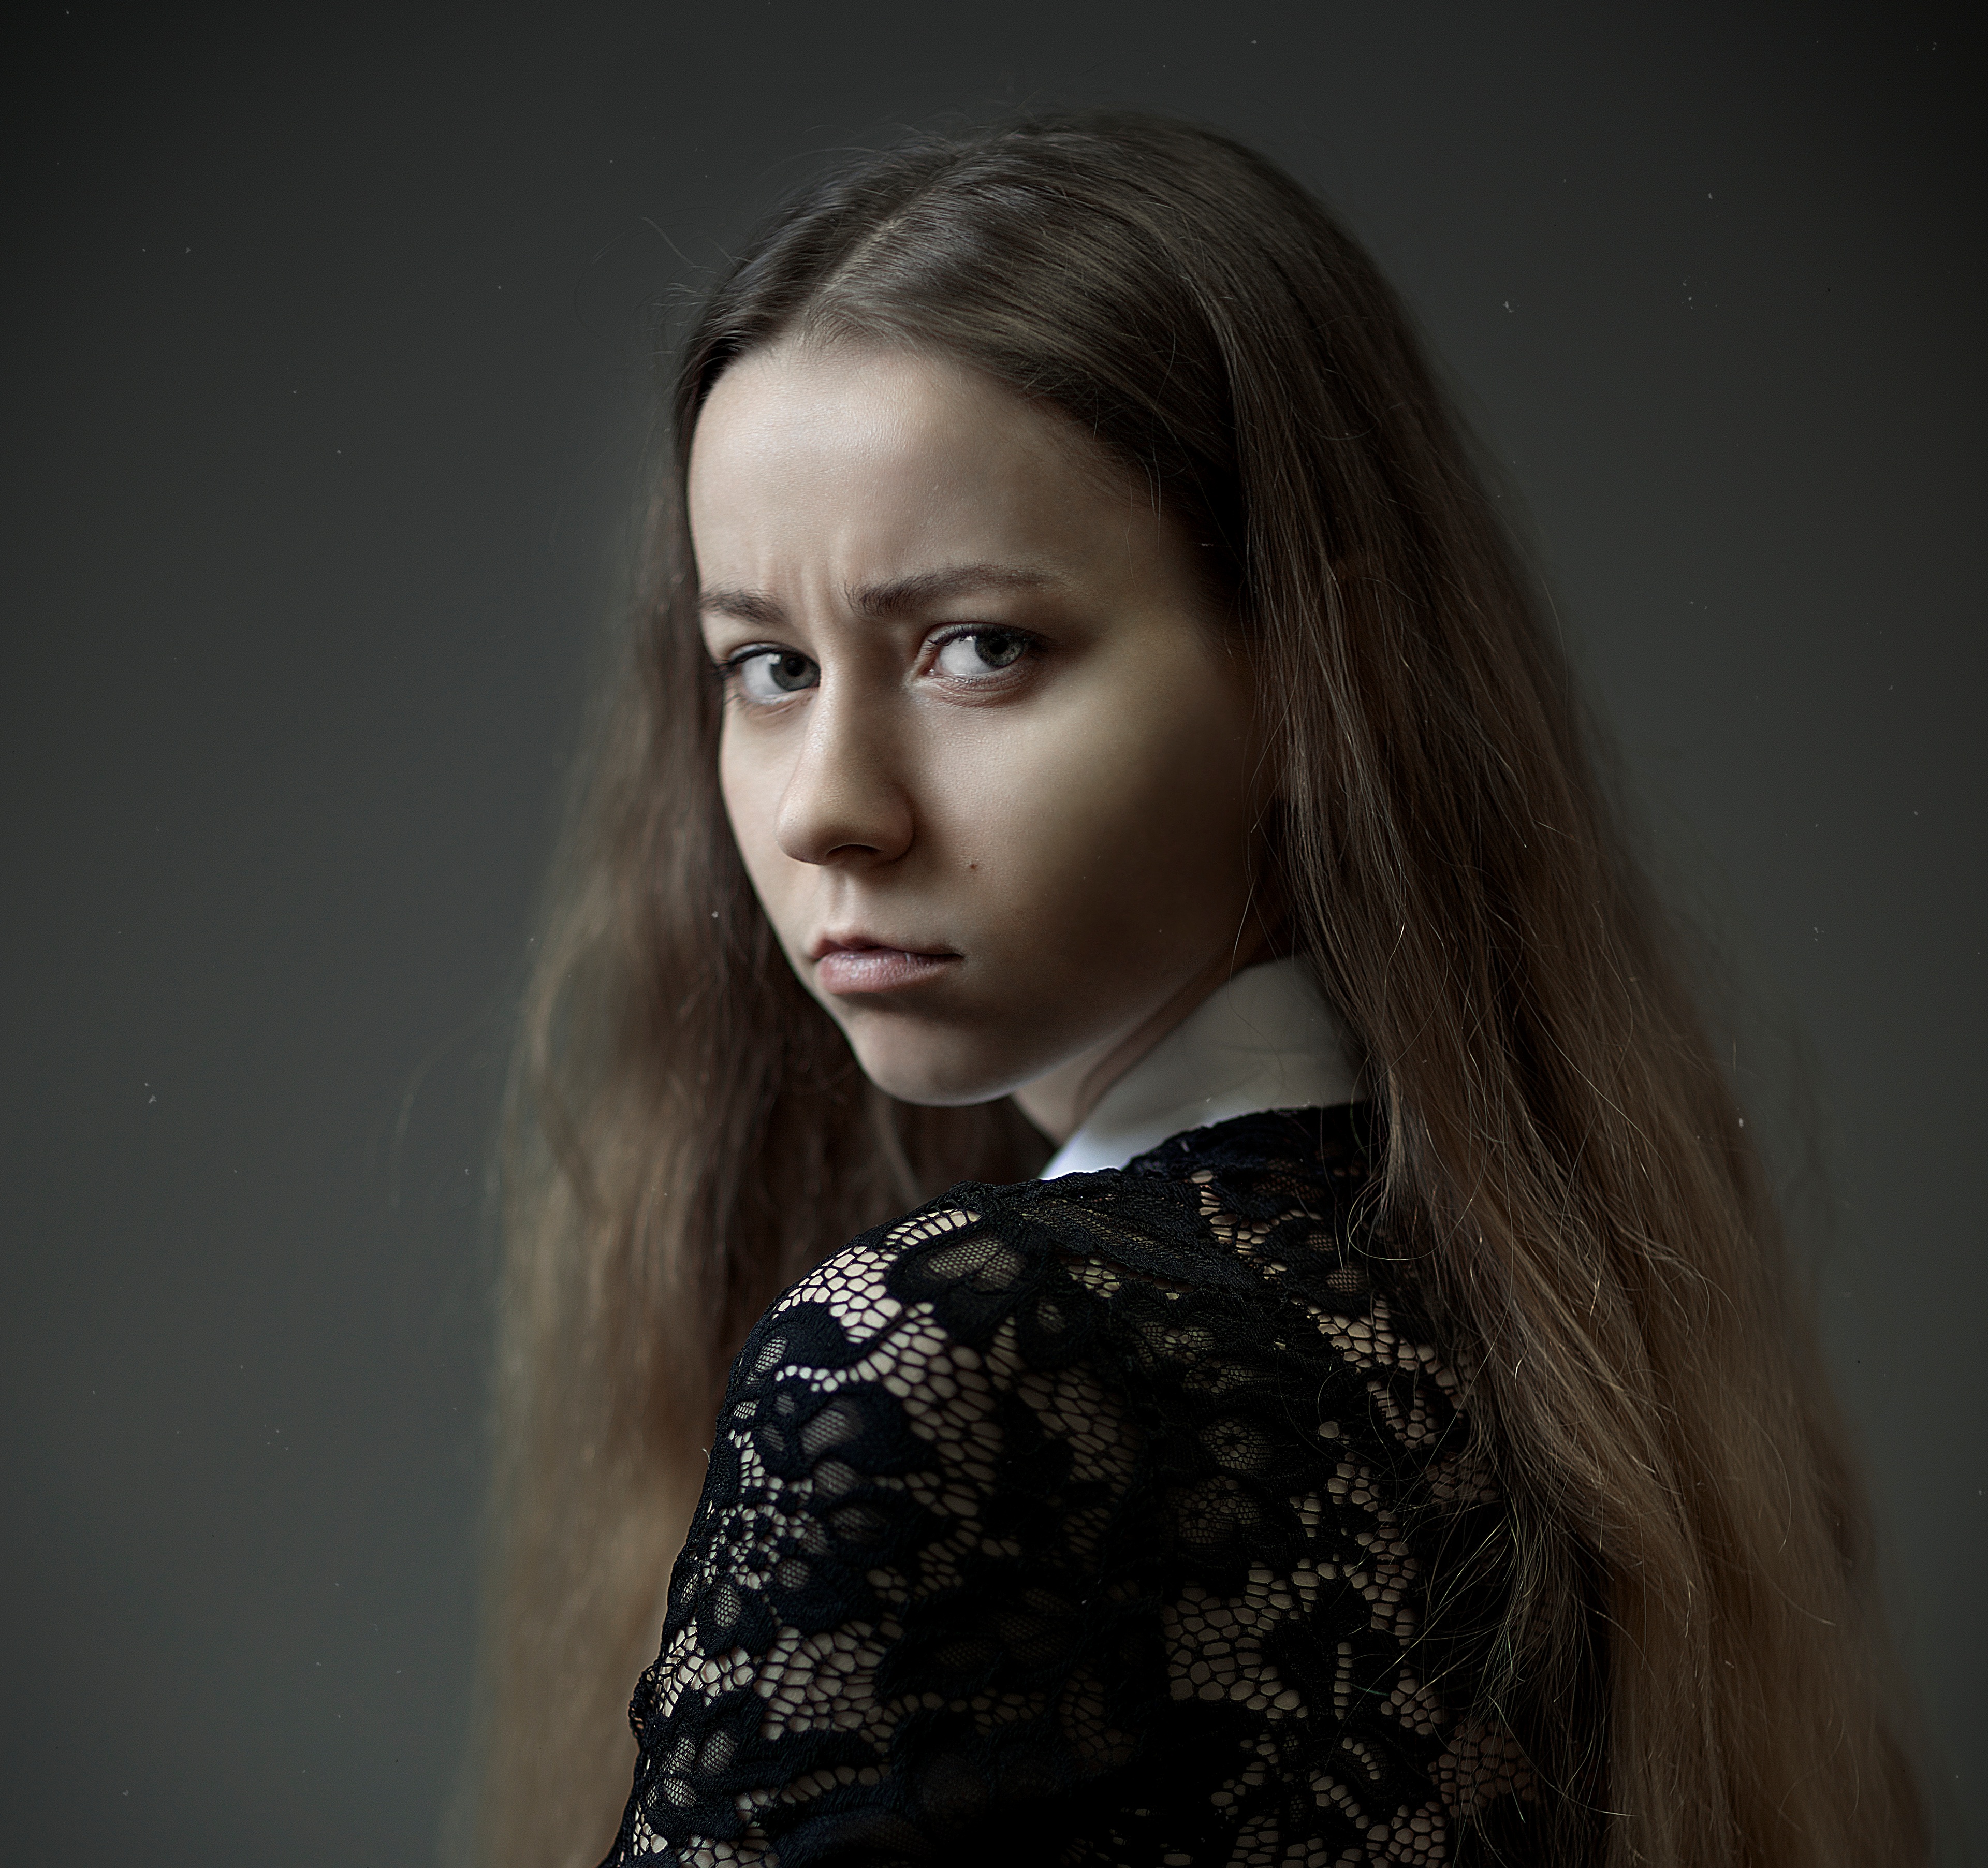
person, girl, woman, hair, photography, portrait, model, darkness, fashion, monochrome, lady, hairstyle, long hair, face, eye, head, beauty, photo shoot, brown hair, portrait photography, art model